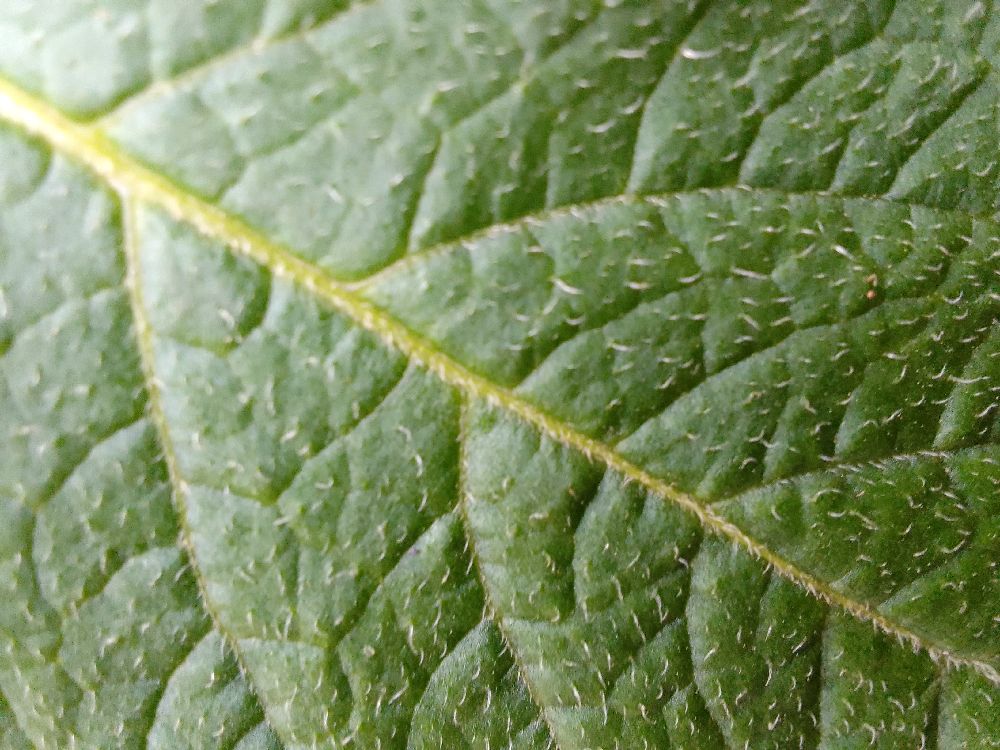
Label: Healthy